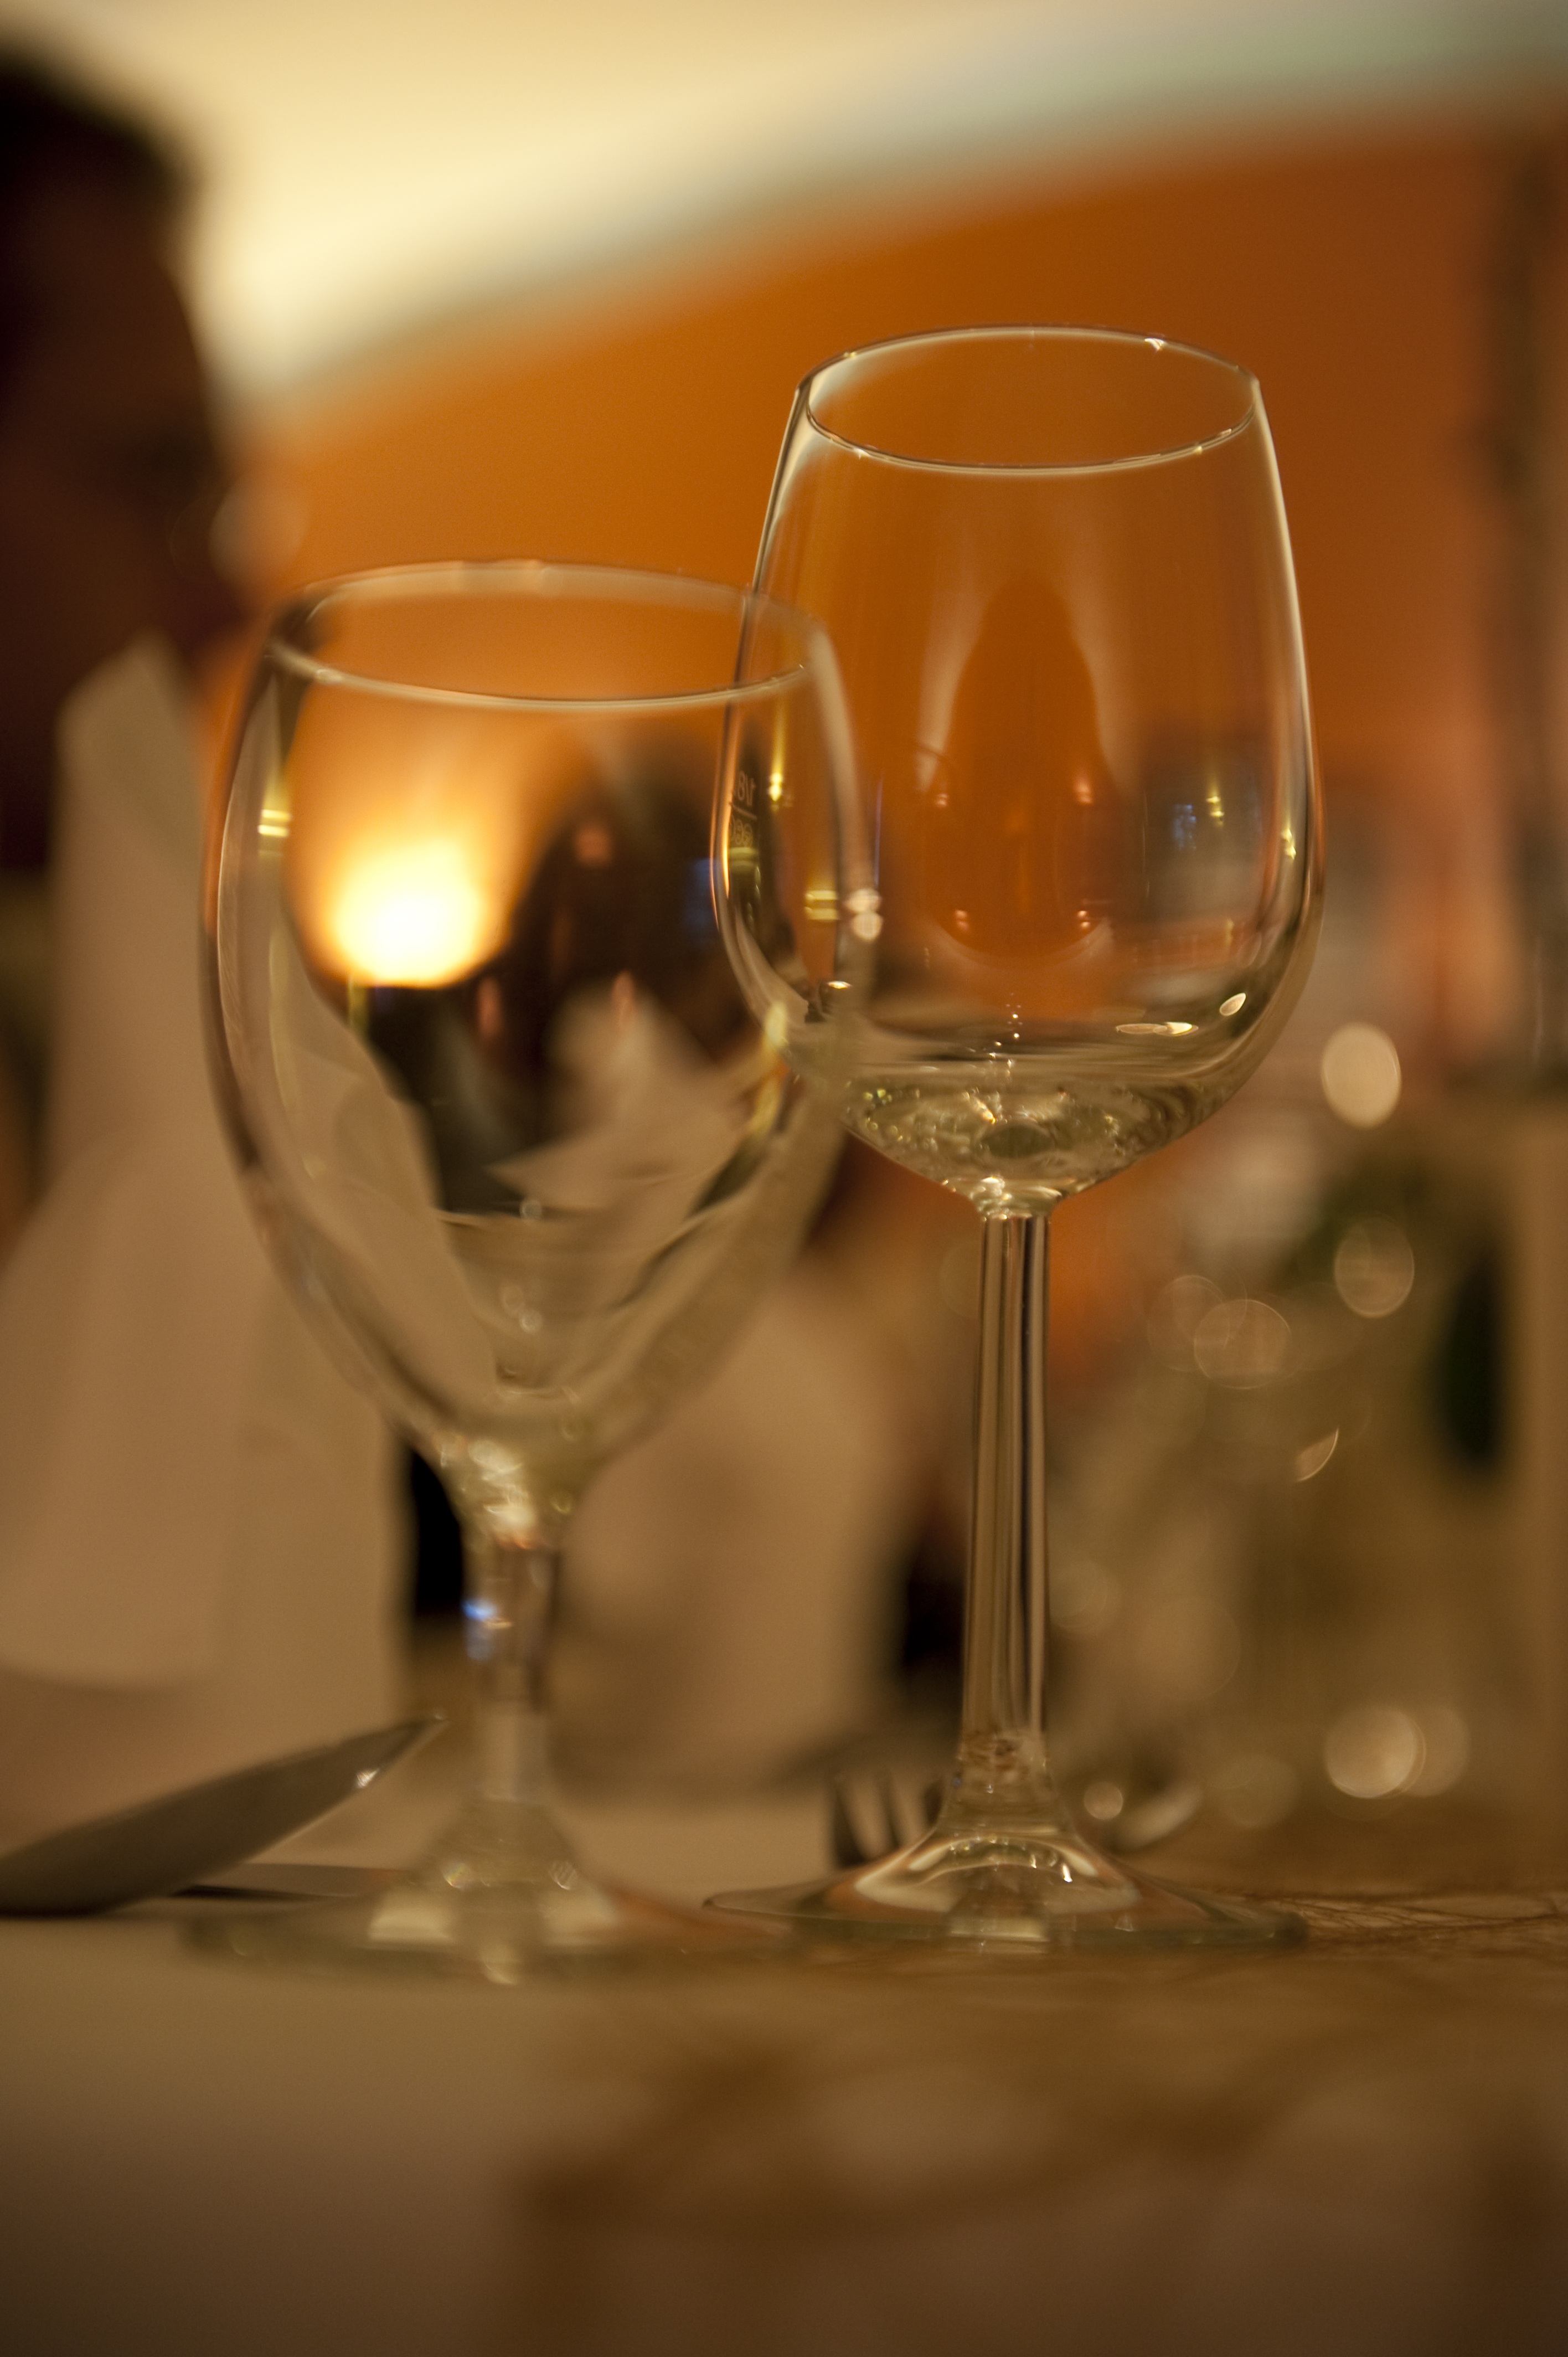
table, wine, glass, drink, empty, material, wine glass, glasses, champagne, gastronomy, table decoration, gedeckter table, stemware, alcoholic beverage, drinkware